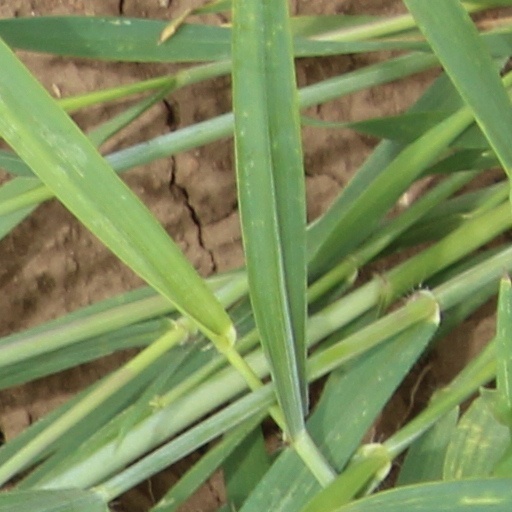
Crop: wheat